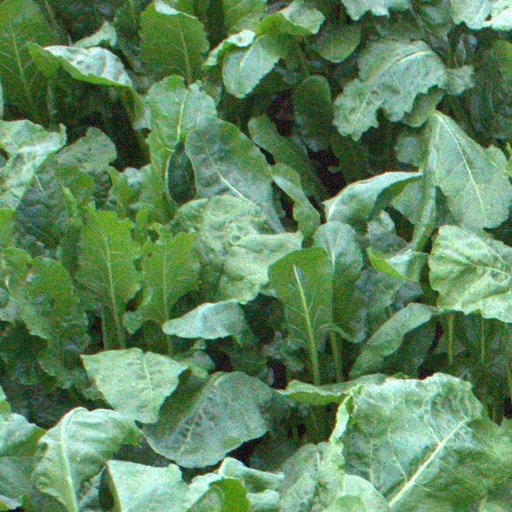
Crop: sugar beet